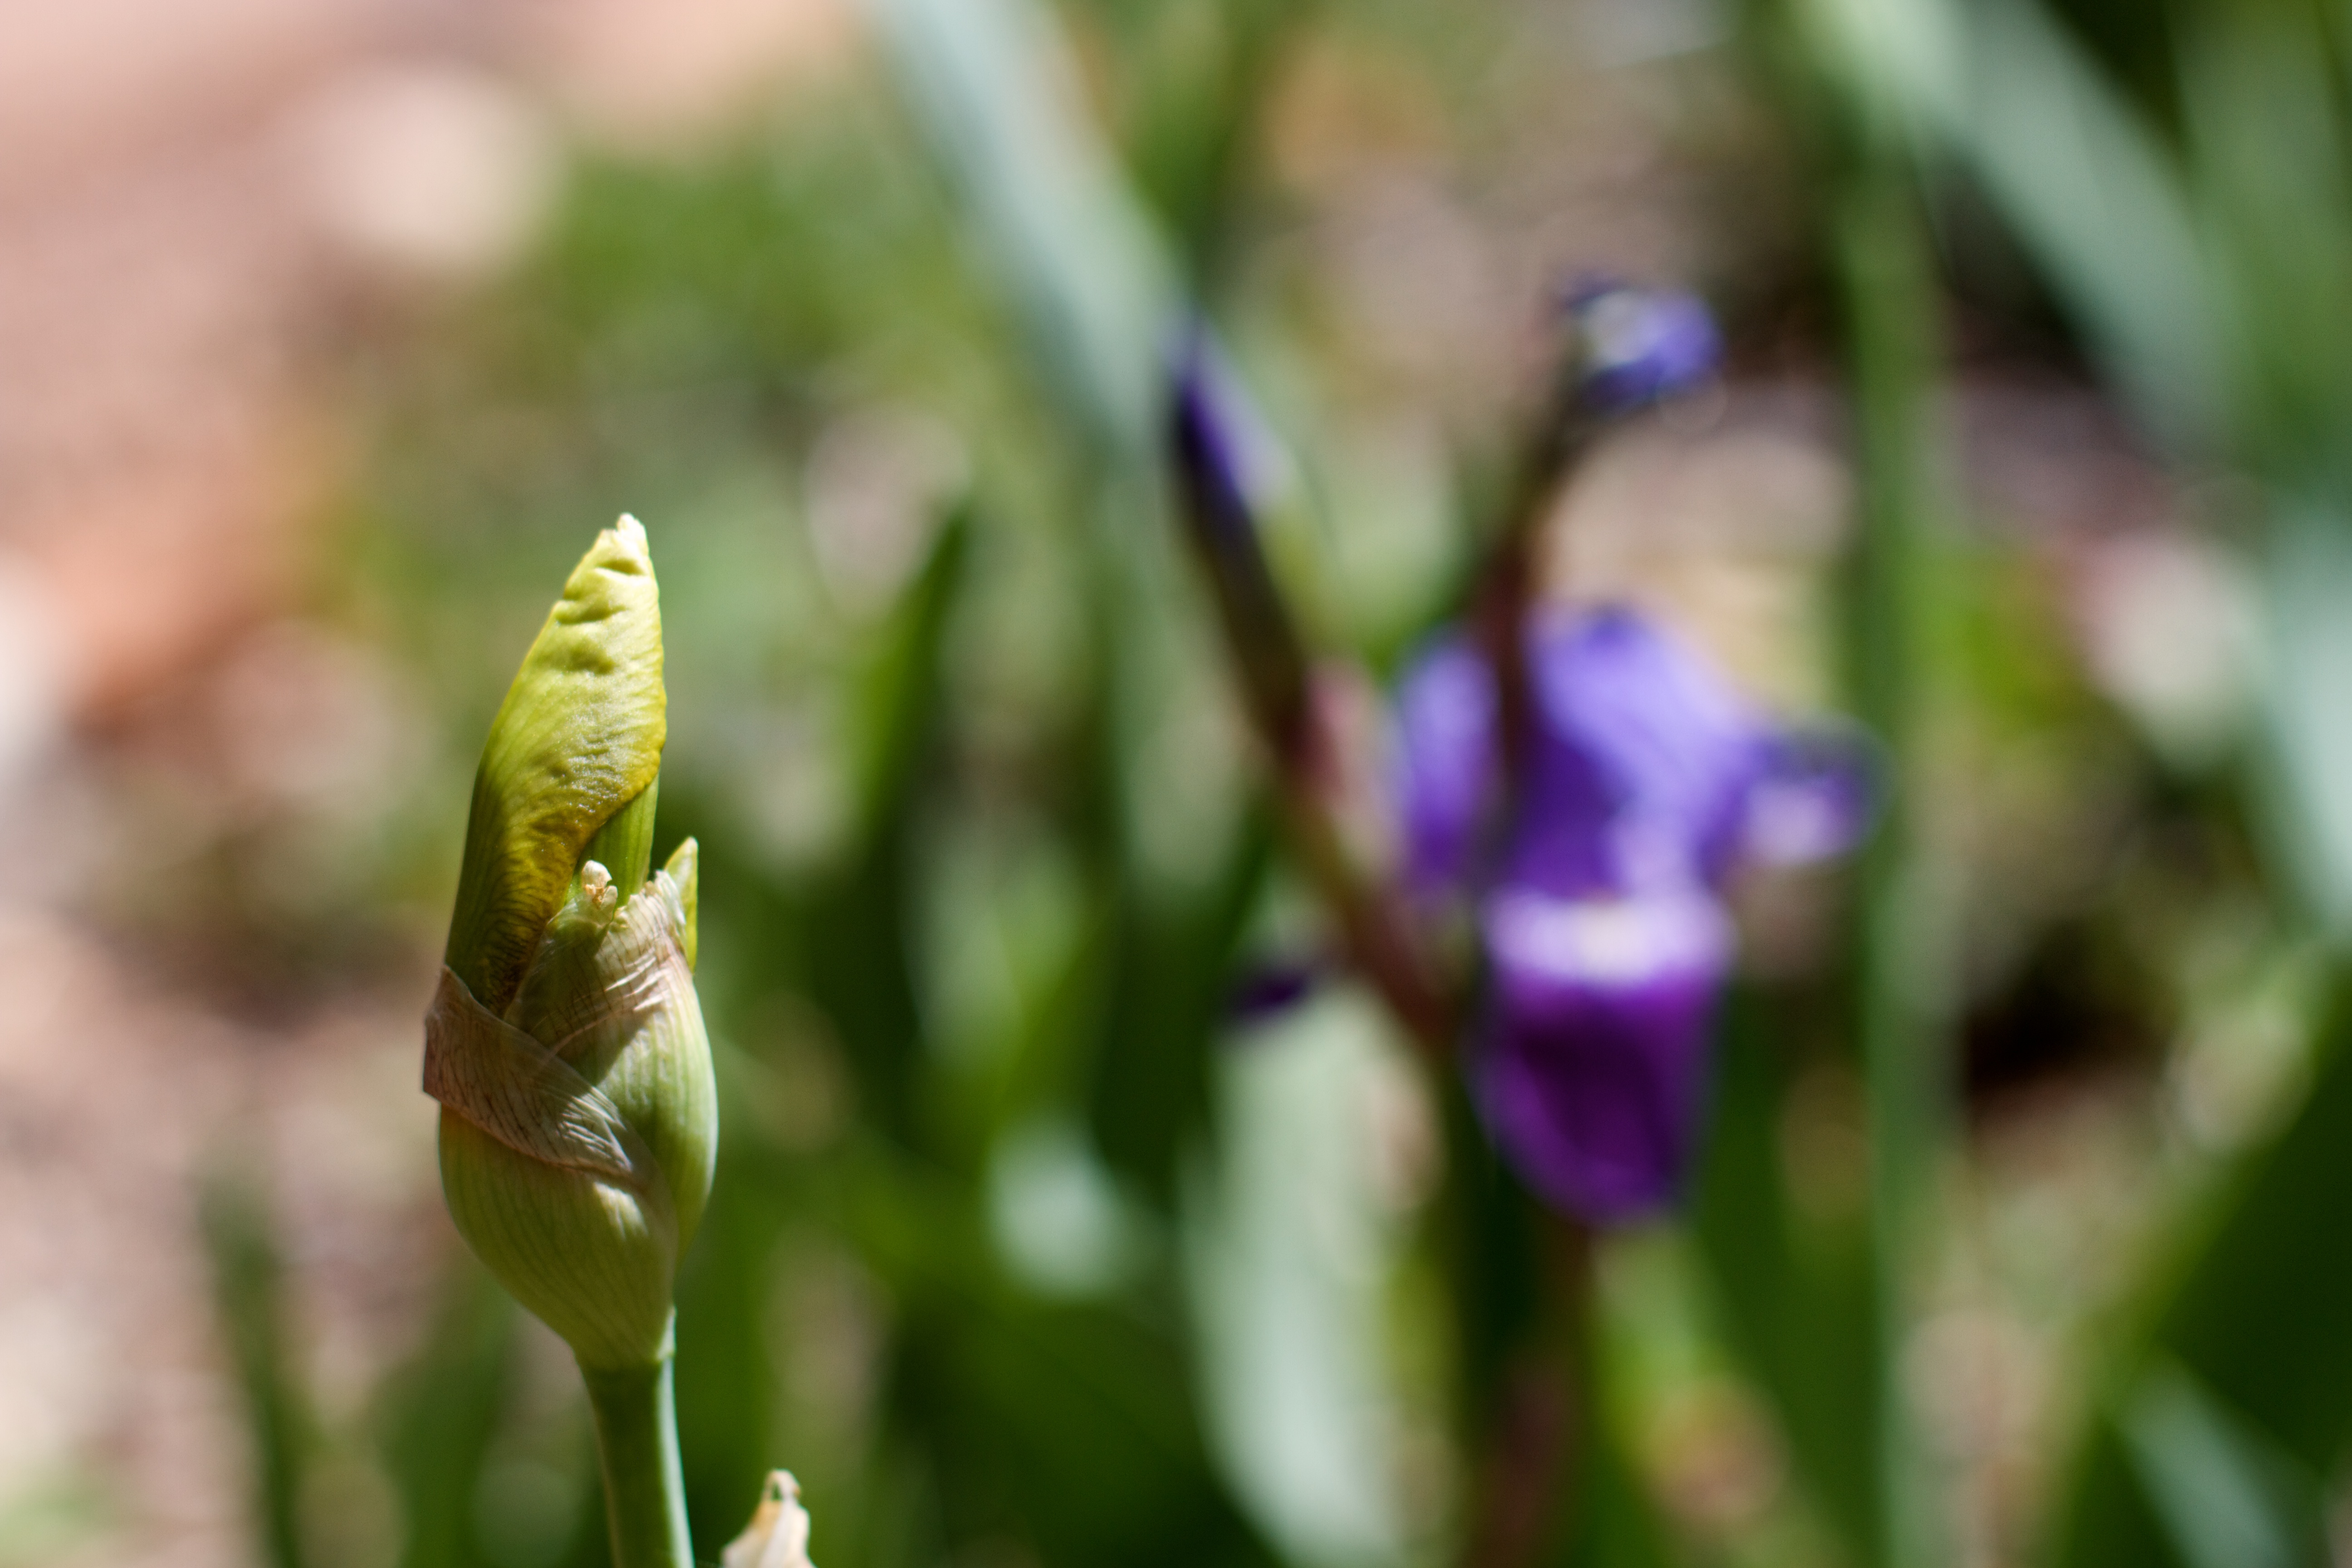
plant, flower, botany, flora, wildflower, iris, eye, macro photography, flowering plant, plant stem, land plant, iris family